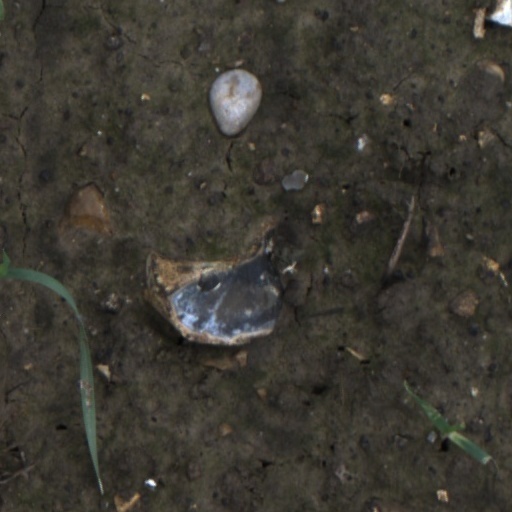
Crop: wheat